Camille Blanc

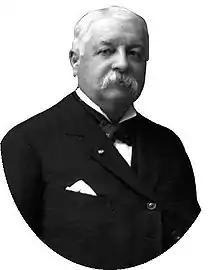
Blanc

Camille Blanc (March 29, 1847, in Paris – December 21, 1927) was a French municipal leader, with many interests in Monaco. From 1904 to 1925, he was founding mayor of Beausoleil, a town adjacent to Monte Carlo, which had previously formed part of La Turbie and had been known as Monte-Carlo-Supérieur.